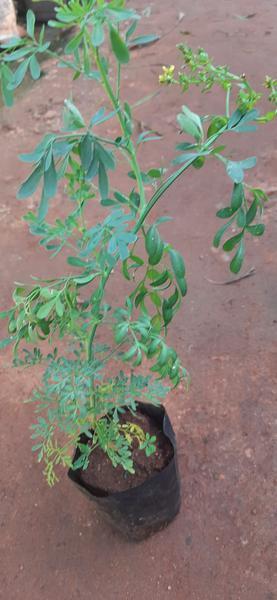
Plant: Nagadali